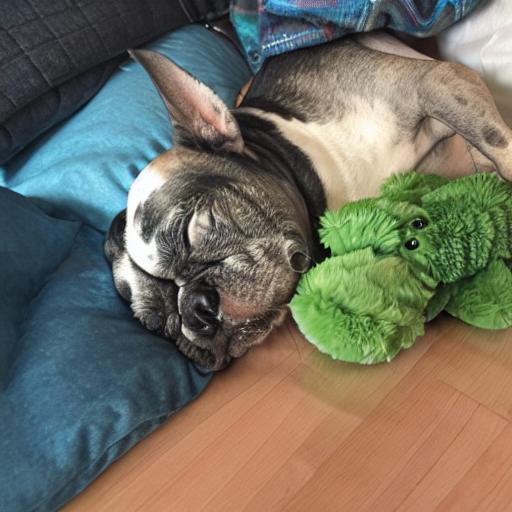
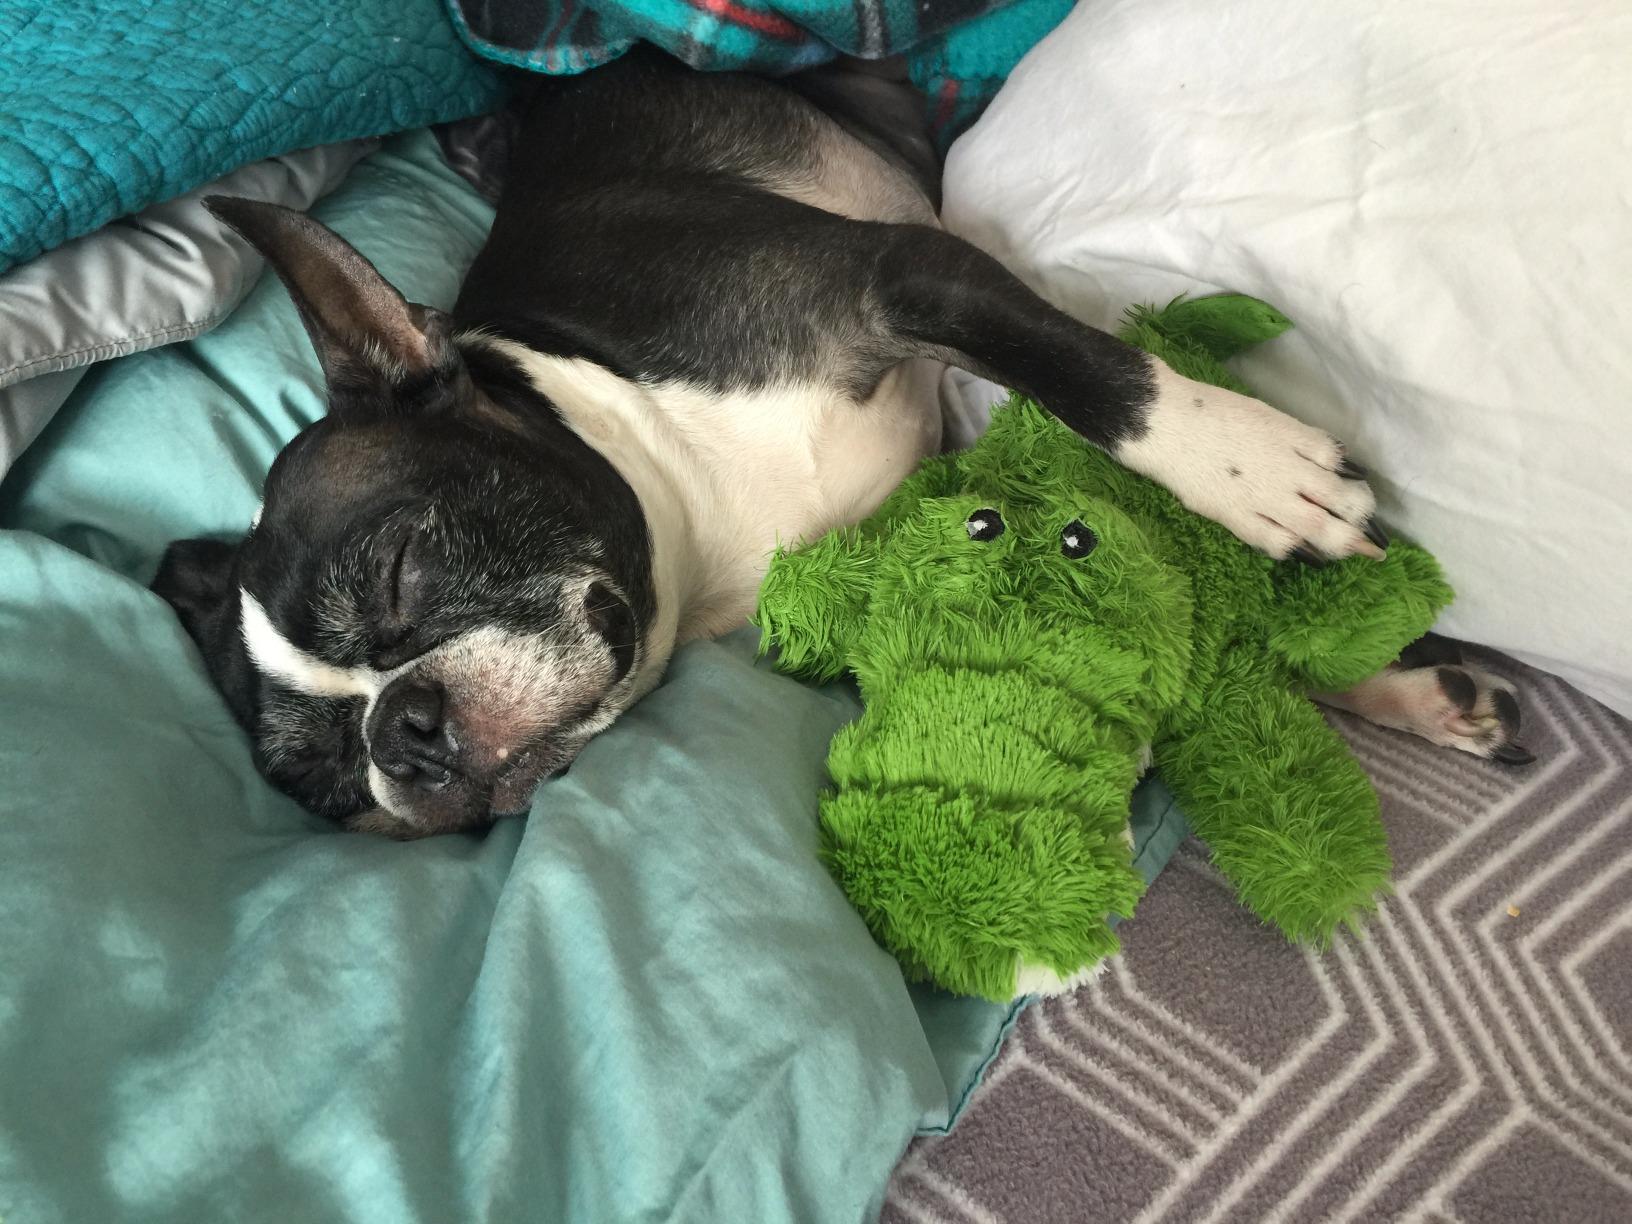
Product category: items_toy
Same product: no